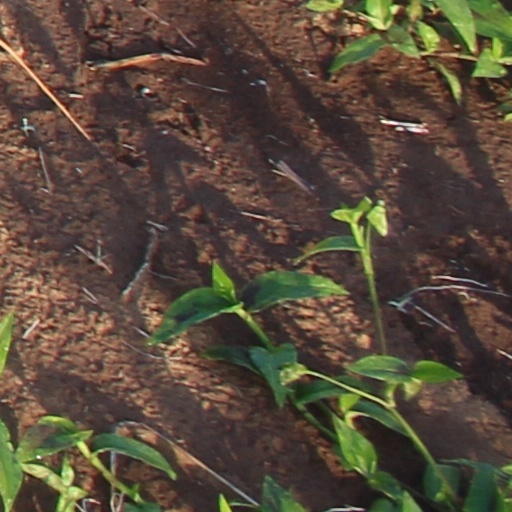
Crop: wheat